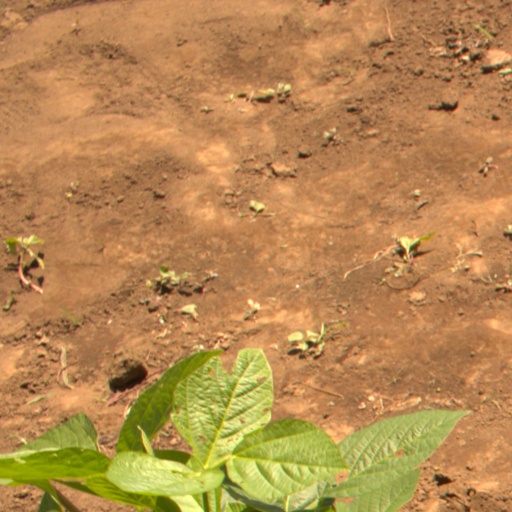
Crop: soybean